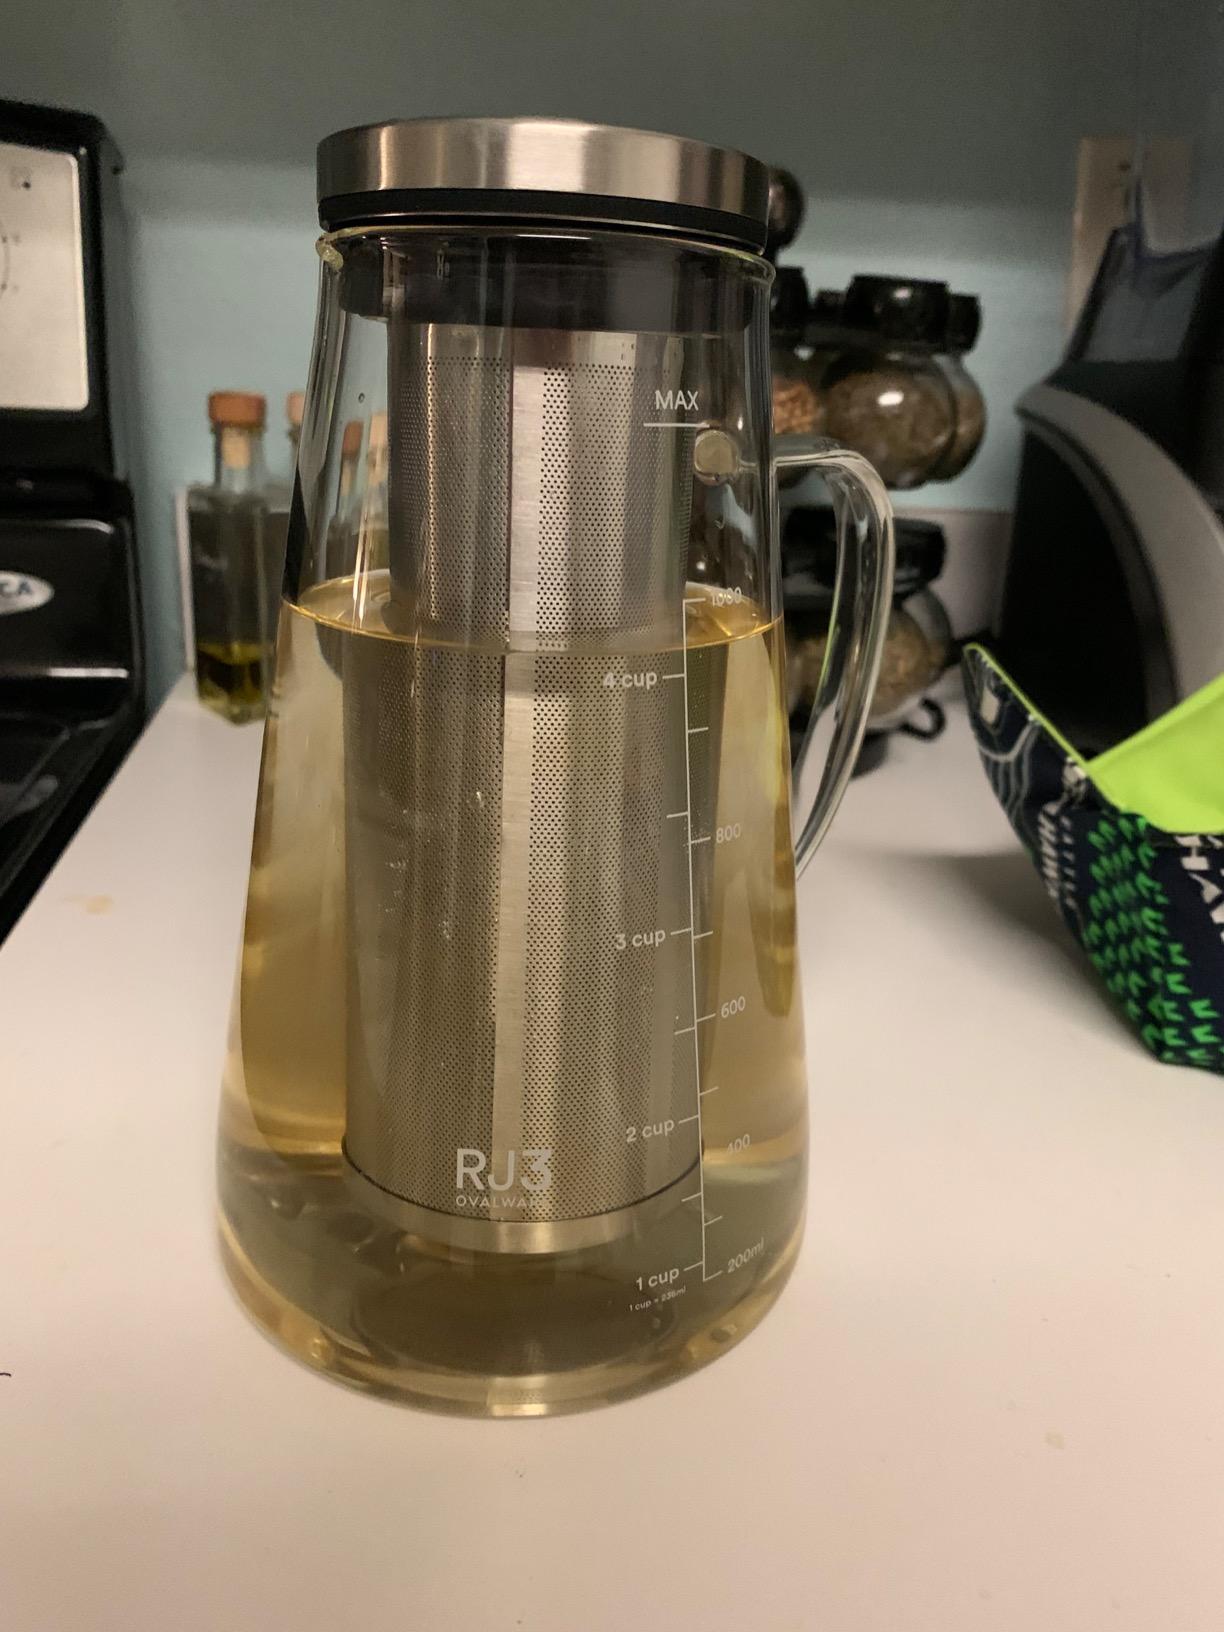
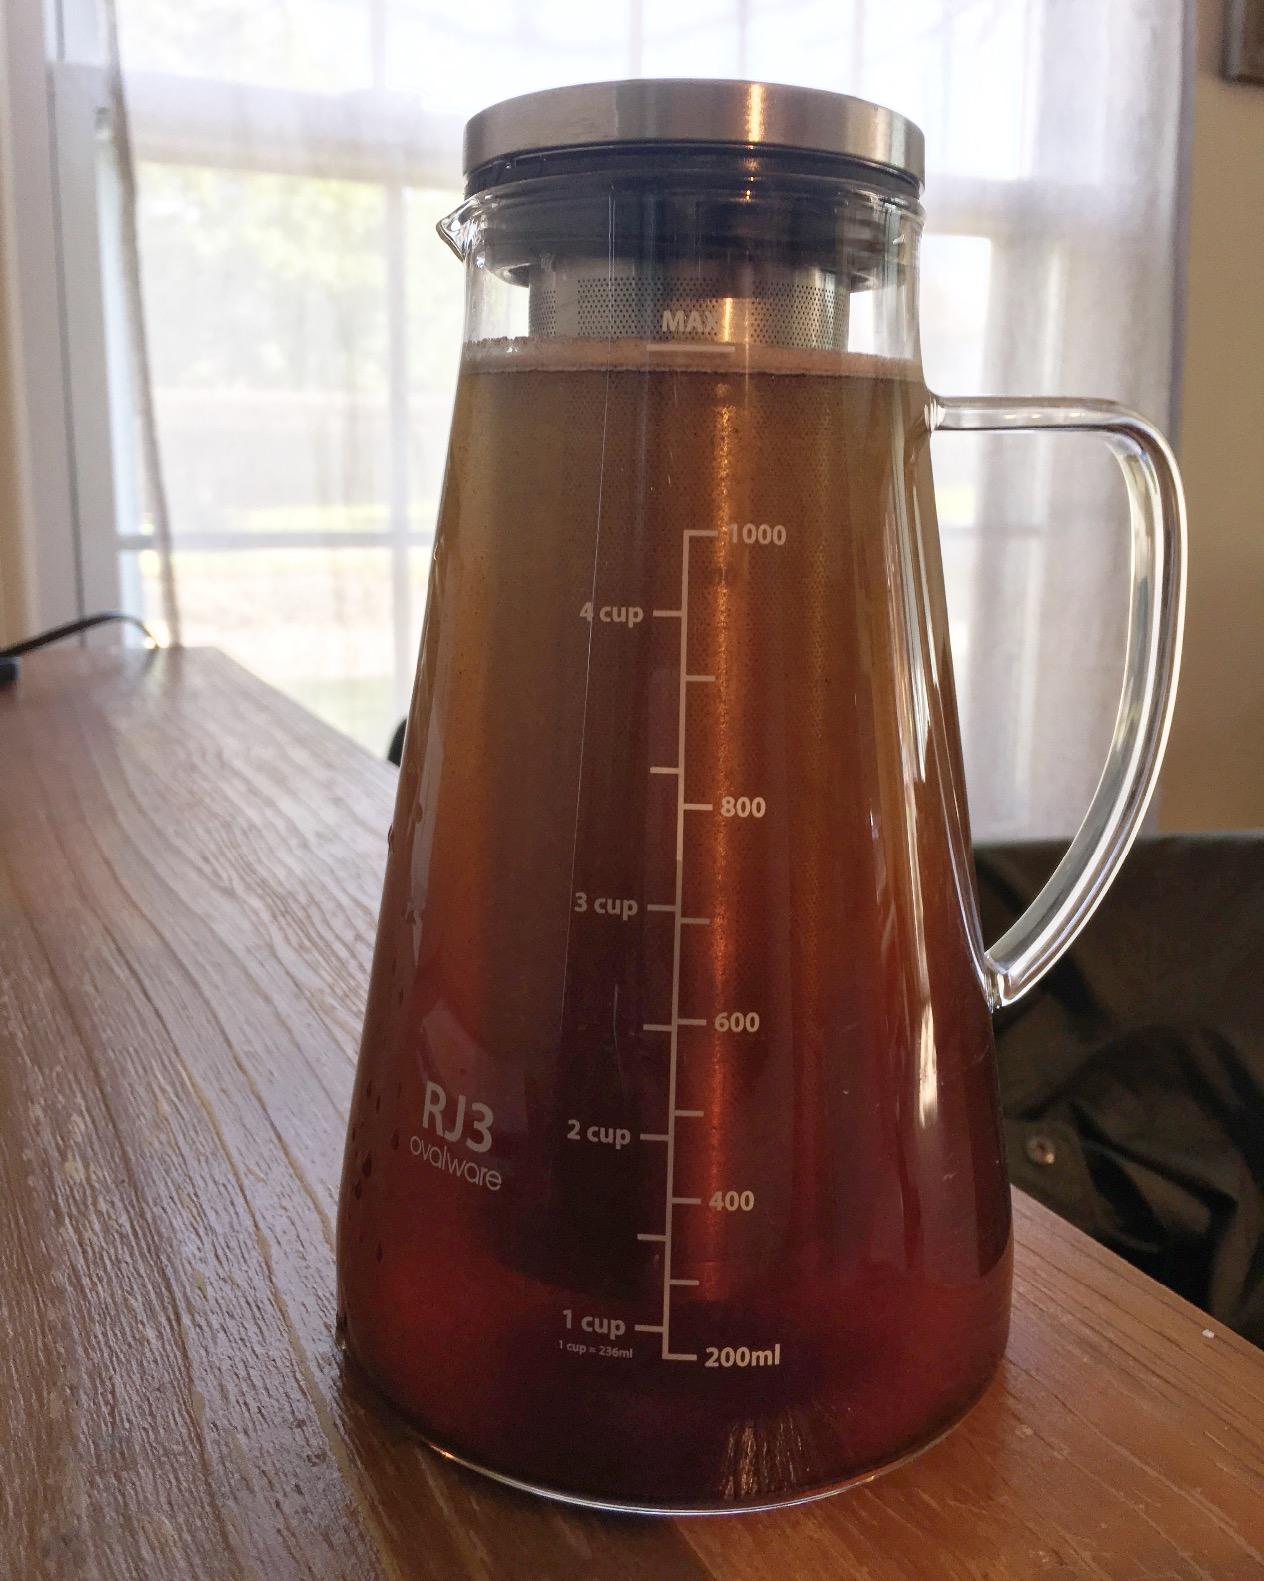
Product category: items_tea
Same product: yes